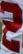
Number: 2